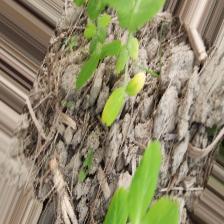
Label: Ascochyta blight